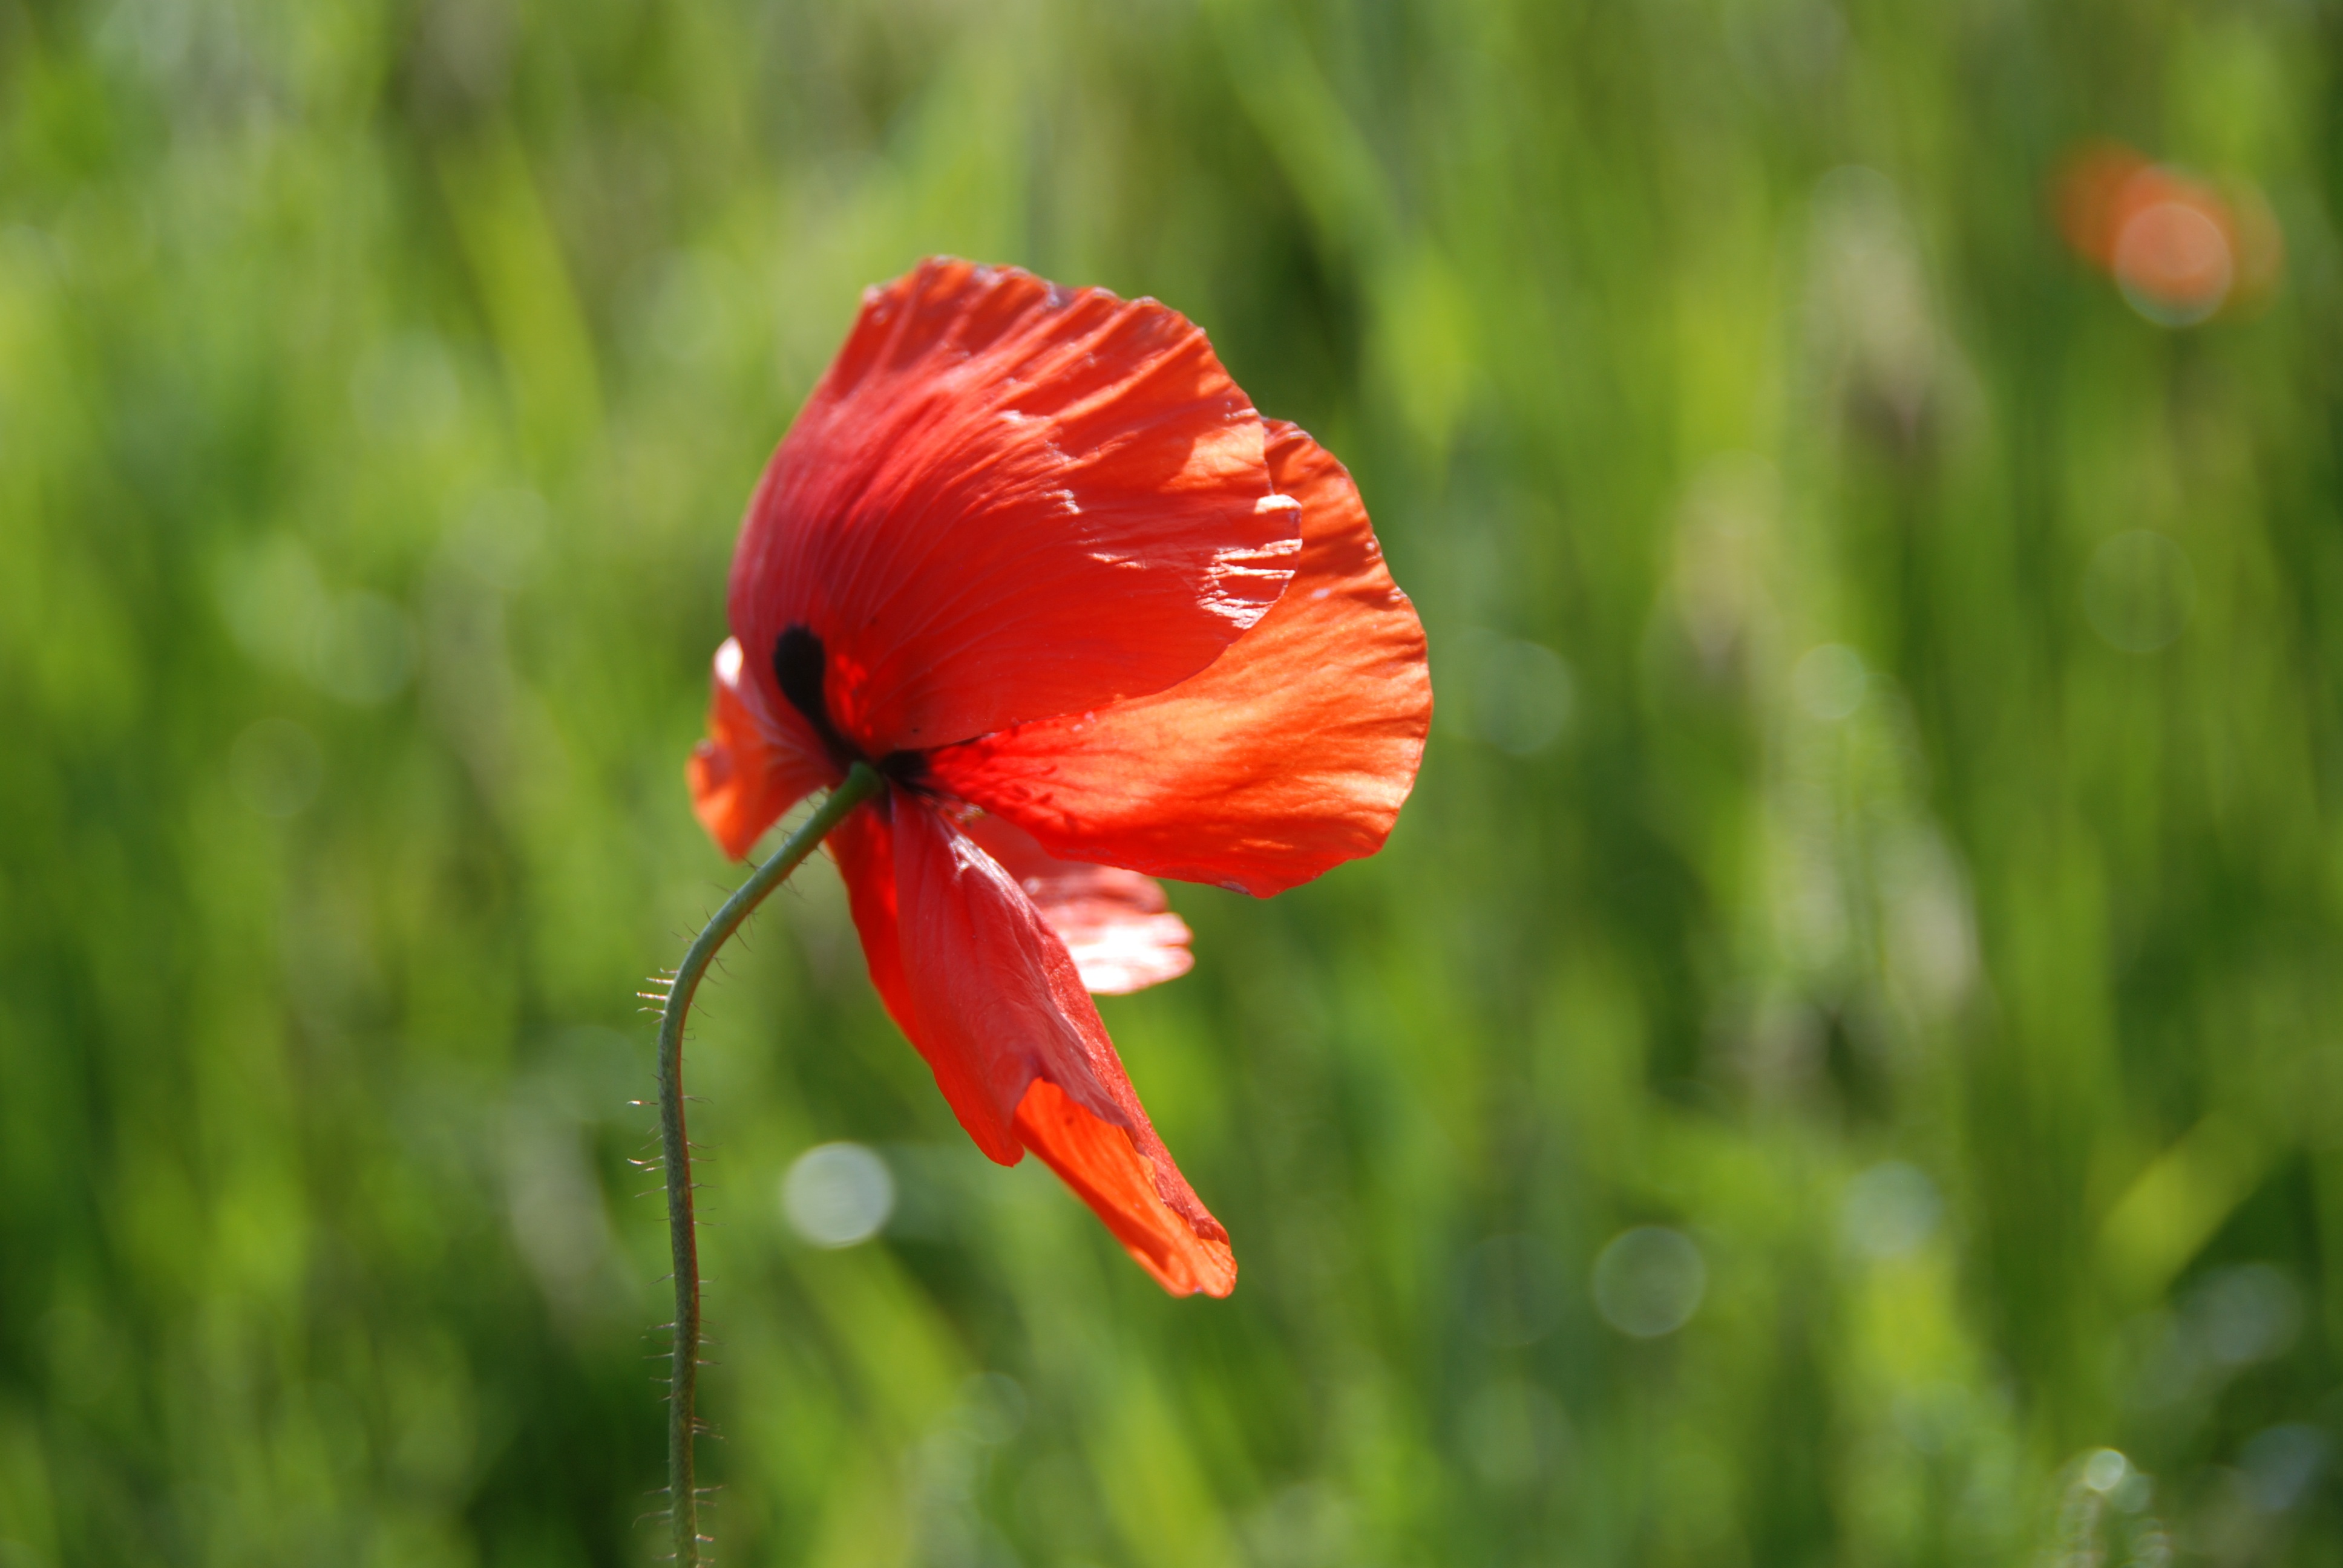
nature, grass, blossom, plant, field, meadow, leaf, flower, petal, bloom, red, botany, flora, wildflower, close up, poppy flower, poppy, coquelicot, macro photography, flowering plant, grass family, plant stem, land plant, poppy family